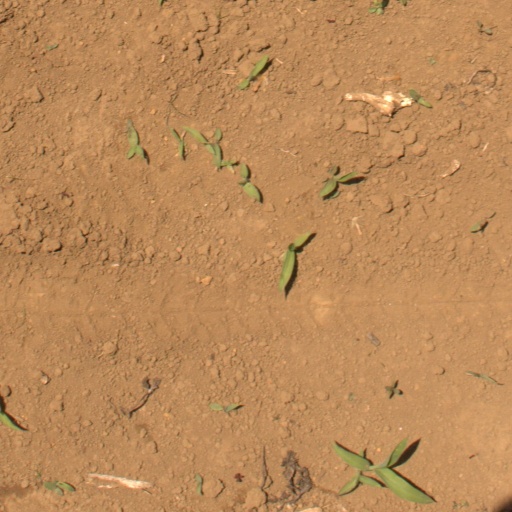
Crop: Jerusalem artichoke